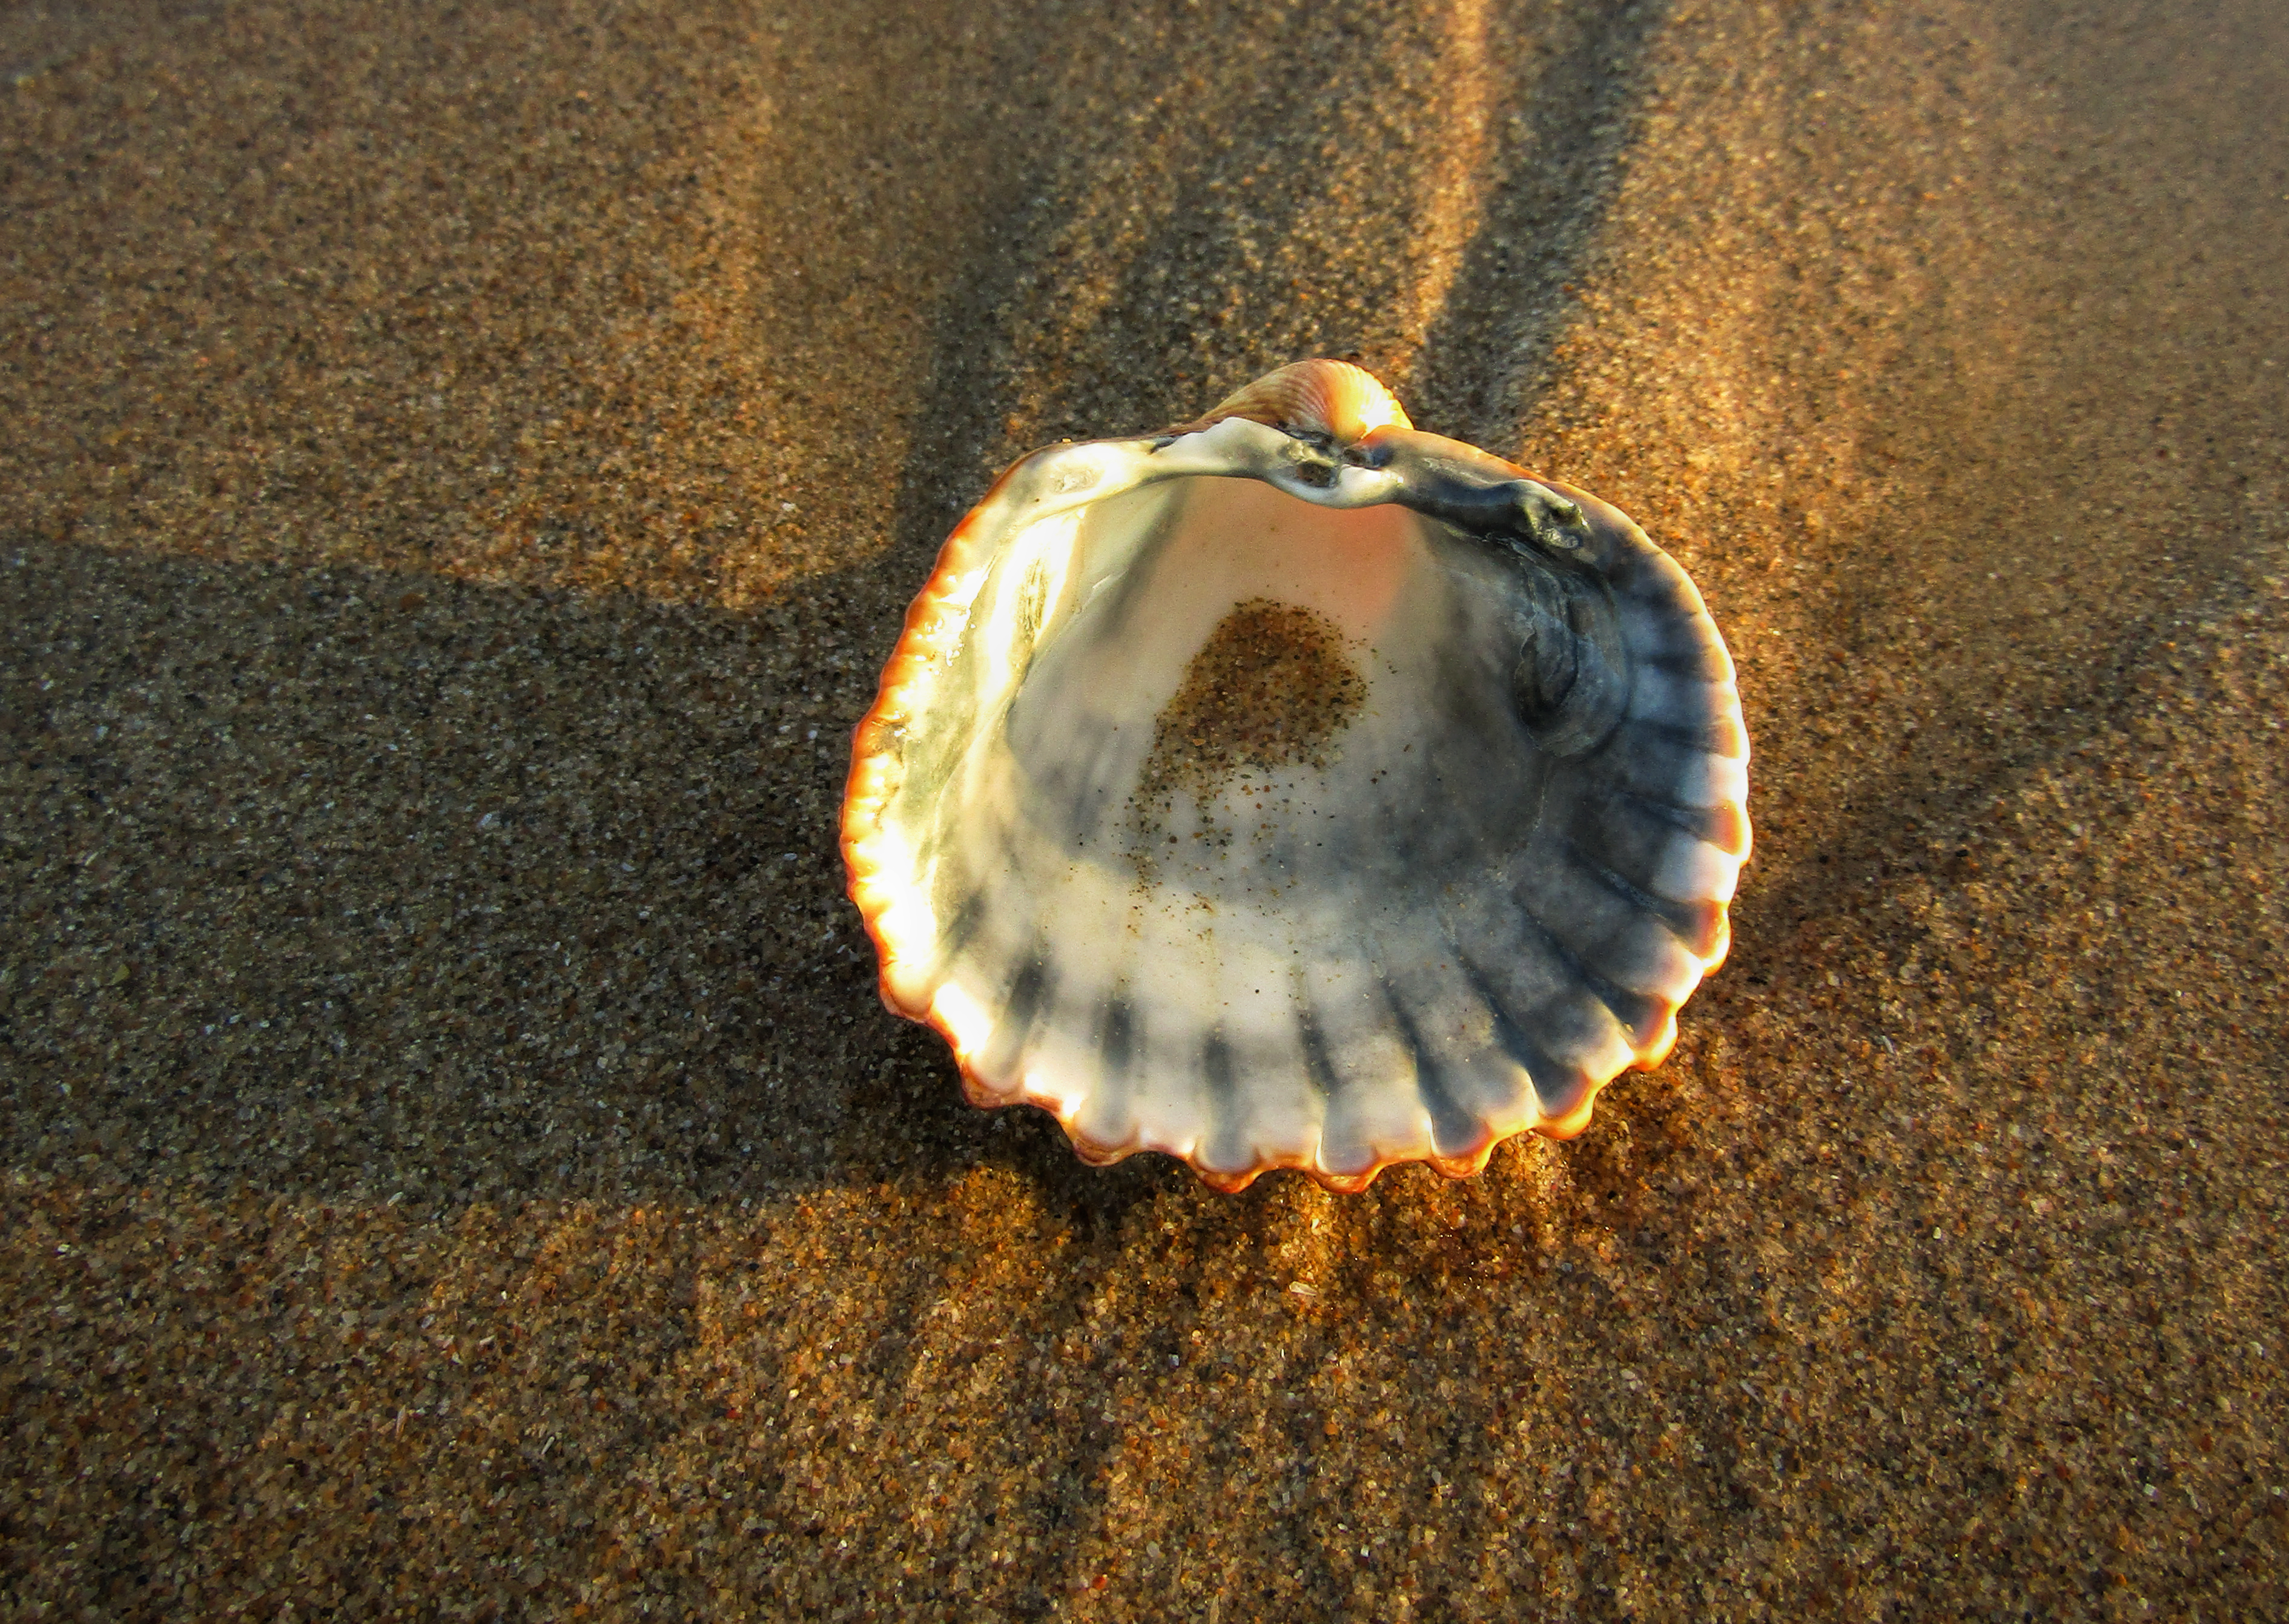
shell, seashell, close up, cockle, macro photography, organism, sand, material, clam, sea snail, clams oysters mussels and scallops, stock photography